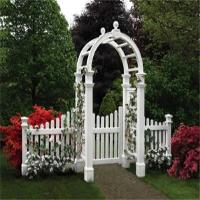
Weather: cloudy or overcast